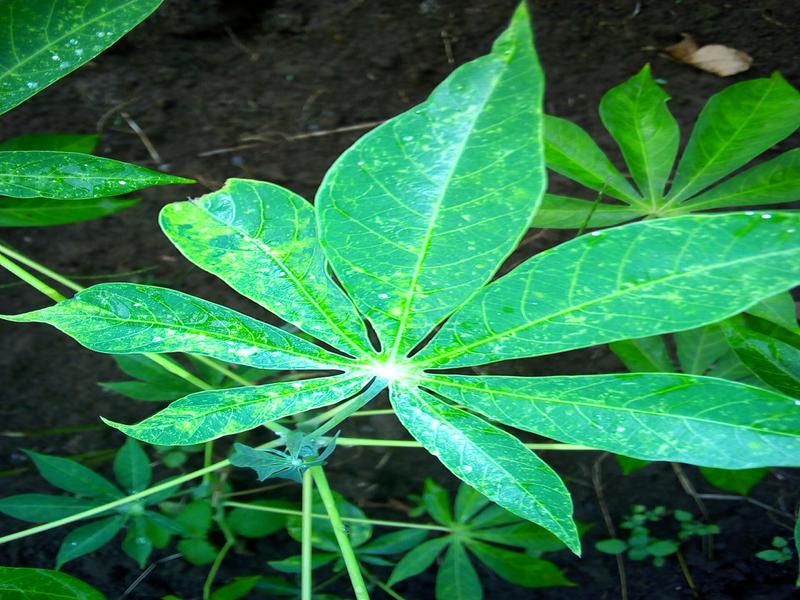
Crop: cassava
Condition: brown_streak_disease